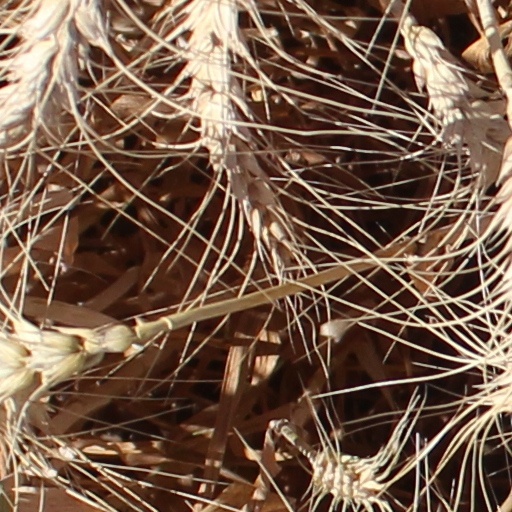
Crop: wheat